Lions led by donkeys

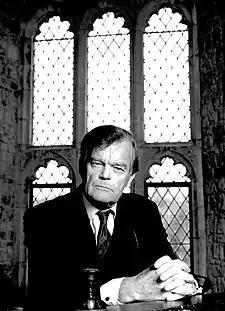
Alan Clark, who popularised the phrase

"Lions led by donkeys" is a phrase used to imply that a capable group of individuals are incompetently led. Coined in classical antiquity, the phrase was commonly used after World War I to contrast senior commanders who had led armies, most prominently those of the British Armed Forces, with the men they commanded. The historiography of the United Kingdom during the 20th century frequently described the infantry of the British Army as brave soldiers (lions) being sent to their deaths by incompetent and indifferent commanders (donkeys).